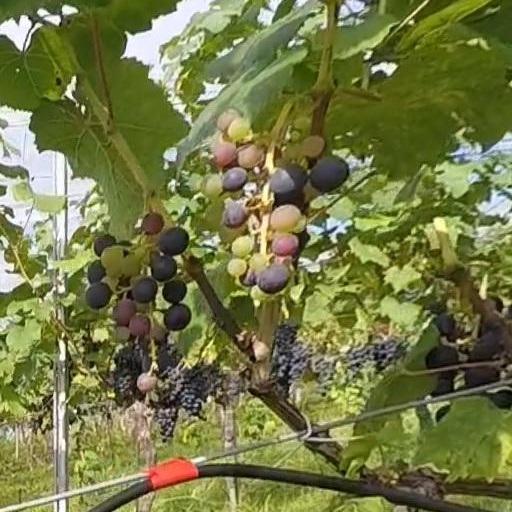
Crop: grape